Christian Heinrich Postel

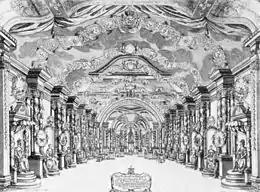
Oper am Gänsemarkt

Back in Hamburg, he opened an office as a lawyer. He wrote 28 opera libretti for the from 1688 to 1702, set by contemporary composers such as Johann Georg Conradi, Reinhard Keiser and Johann Sigismund Kusser. Georg Philipp Telemann set his libretto of "Sieg der Schönheit" (Victory of beauty). He adapted Jean Galbert de Campistron's tragedy "Achille et Polyxène" for an opera by Lully and Colasse, premiered in 1687, as a French-German cooperation unique in opera history. His opera libretto " ("St. Eugenia, or the conversion of Alexandria to Christianity"), was set by Johann Philipp Förtsch, premiered in 1688 and printed in 1695. In 1692, He was the librettist for an opera in two parts concerning the destruction of Jerusalem.